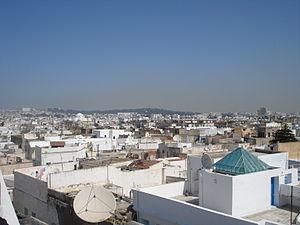
Vue de Tunis (Tunisie) depuis un bâtiment de la médina de la ville
La médina de Tunis est une médina tunisienne, cœur historique de Tunis, inscrite depuis 1979 au patrimoine mondial de l'Unesco.